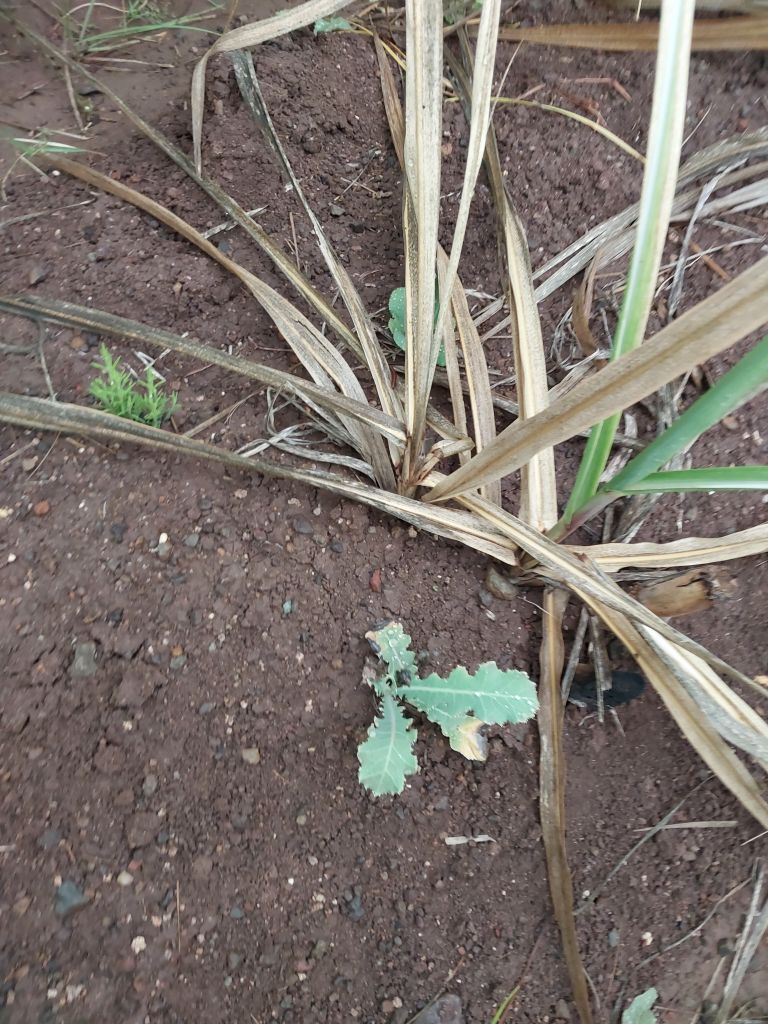
Label: Sett Rot